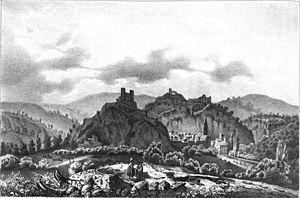
Crémieu
Crémieu est une commune française située dans le département de l’Isère, en région Auvergne-Rhône-Alpes.